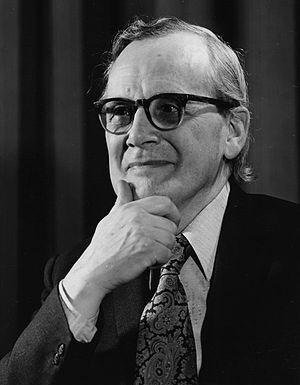
Roy G. D. Allen est un économiste, mathématicien et statisticien anglais. On lui doit le concept d'élasticité partielle de substitution.